Cultural property storage

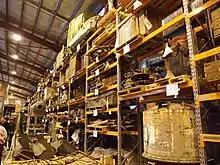
Items being stored on shelves and the floor at the Australian War Memorial's Treloar Resource Centre

The process involved when creating a collections storage area usually involves determining the available resources, the needs of the specific collection, how the collection will be used, and the necessary space required based on the current collection and potential future acquisitions. The accessibility of objects in storage, as well as the need to retrieve them, will have an effect on the type of storage space desired. If only a small portion of the collection is regularly utilized, then a separate more easily accessible storage space may be chosen for these objects, while less utilized objects may be held in a less accessible area of the building, or an offsite facility. In either case, collections storage spaces are typically separate from all other activity in order to decrease the potential for damage to the collection from theft, tracked in soil, excessive light exposure, etc.